East Rock, New Haven

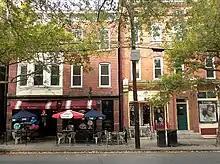
Restaurants on Upper State Street, East Rock's main commercial strip

The neighborhood is bordered on the north by the town of Hamden, on the east by Amtrak railroad tracks, on the southeast by Interstate 91 (between Exits 3 and 6), on the south by Trumbull Street, and on the west by Whitney Avenue. The northeast corner of the area, separated from the main neighborhood by the Mill River and the East Rock hill, is part of the community known as Cedar Hill.